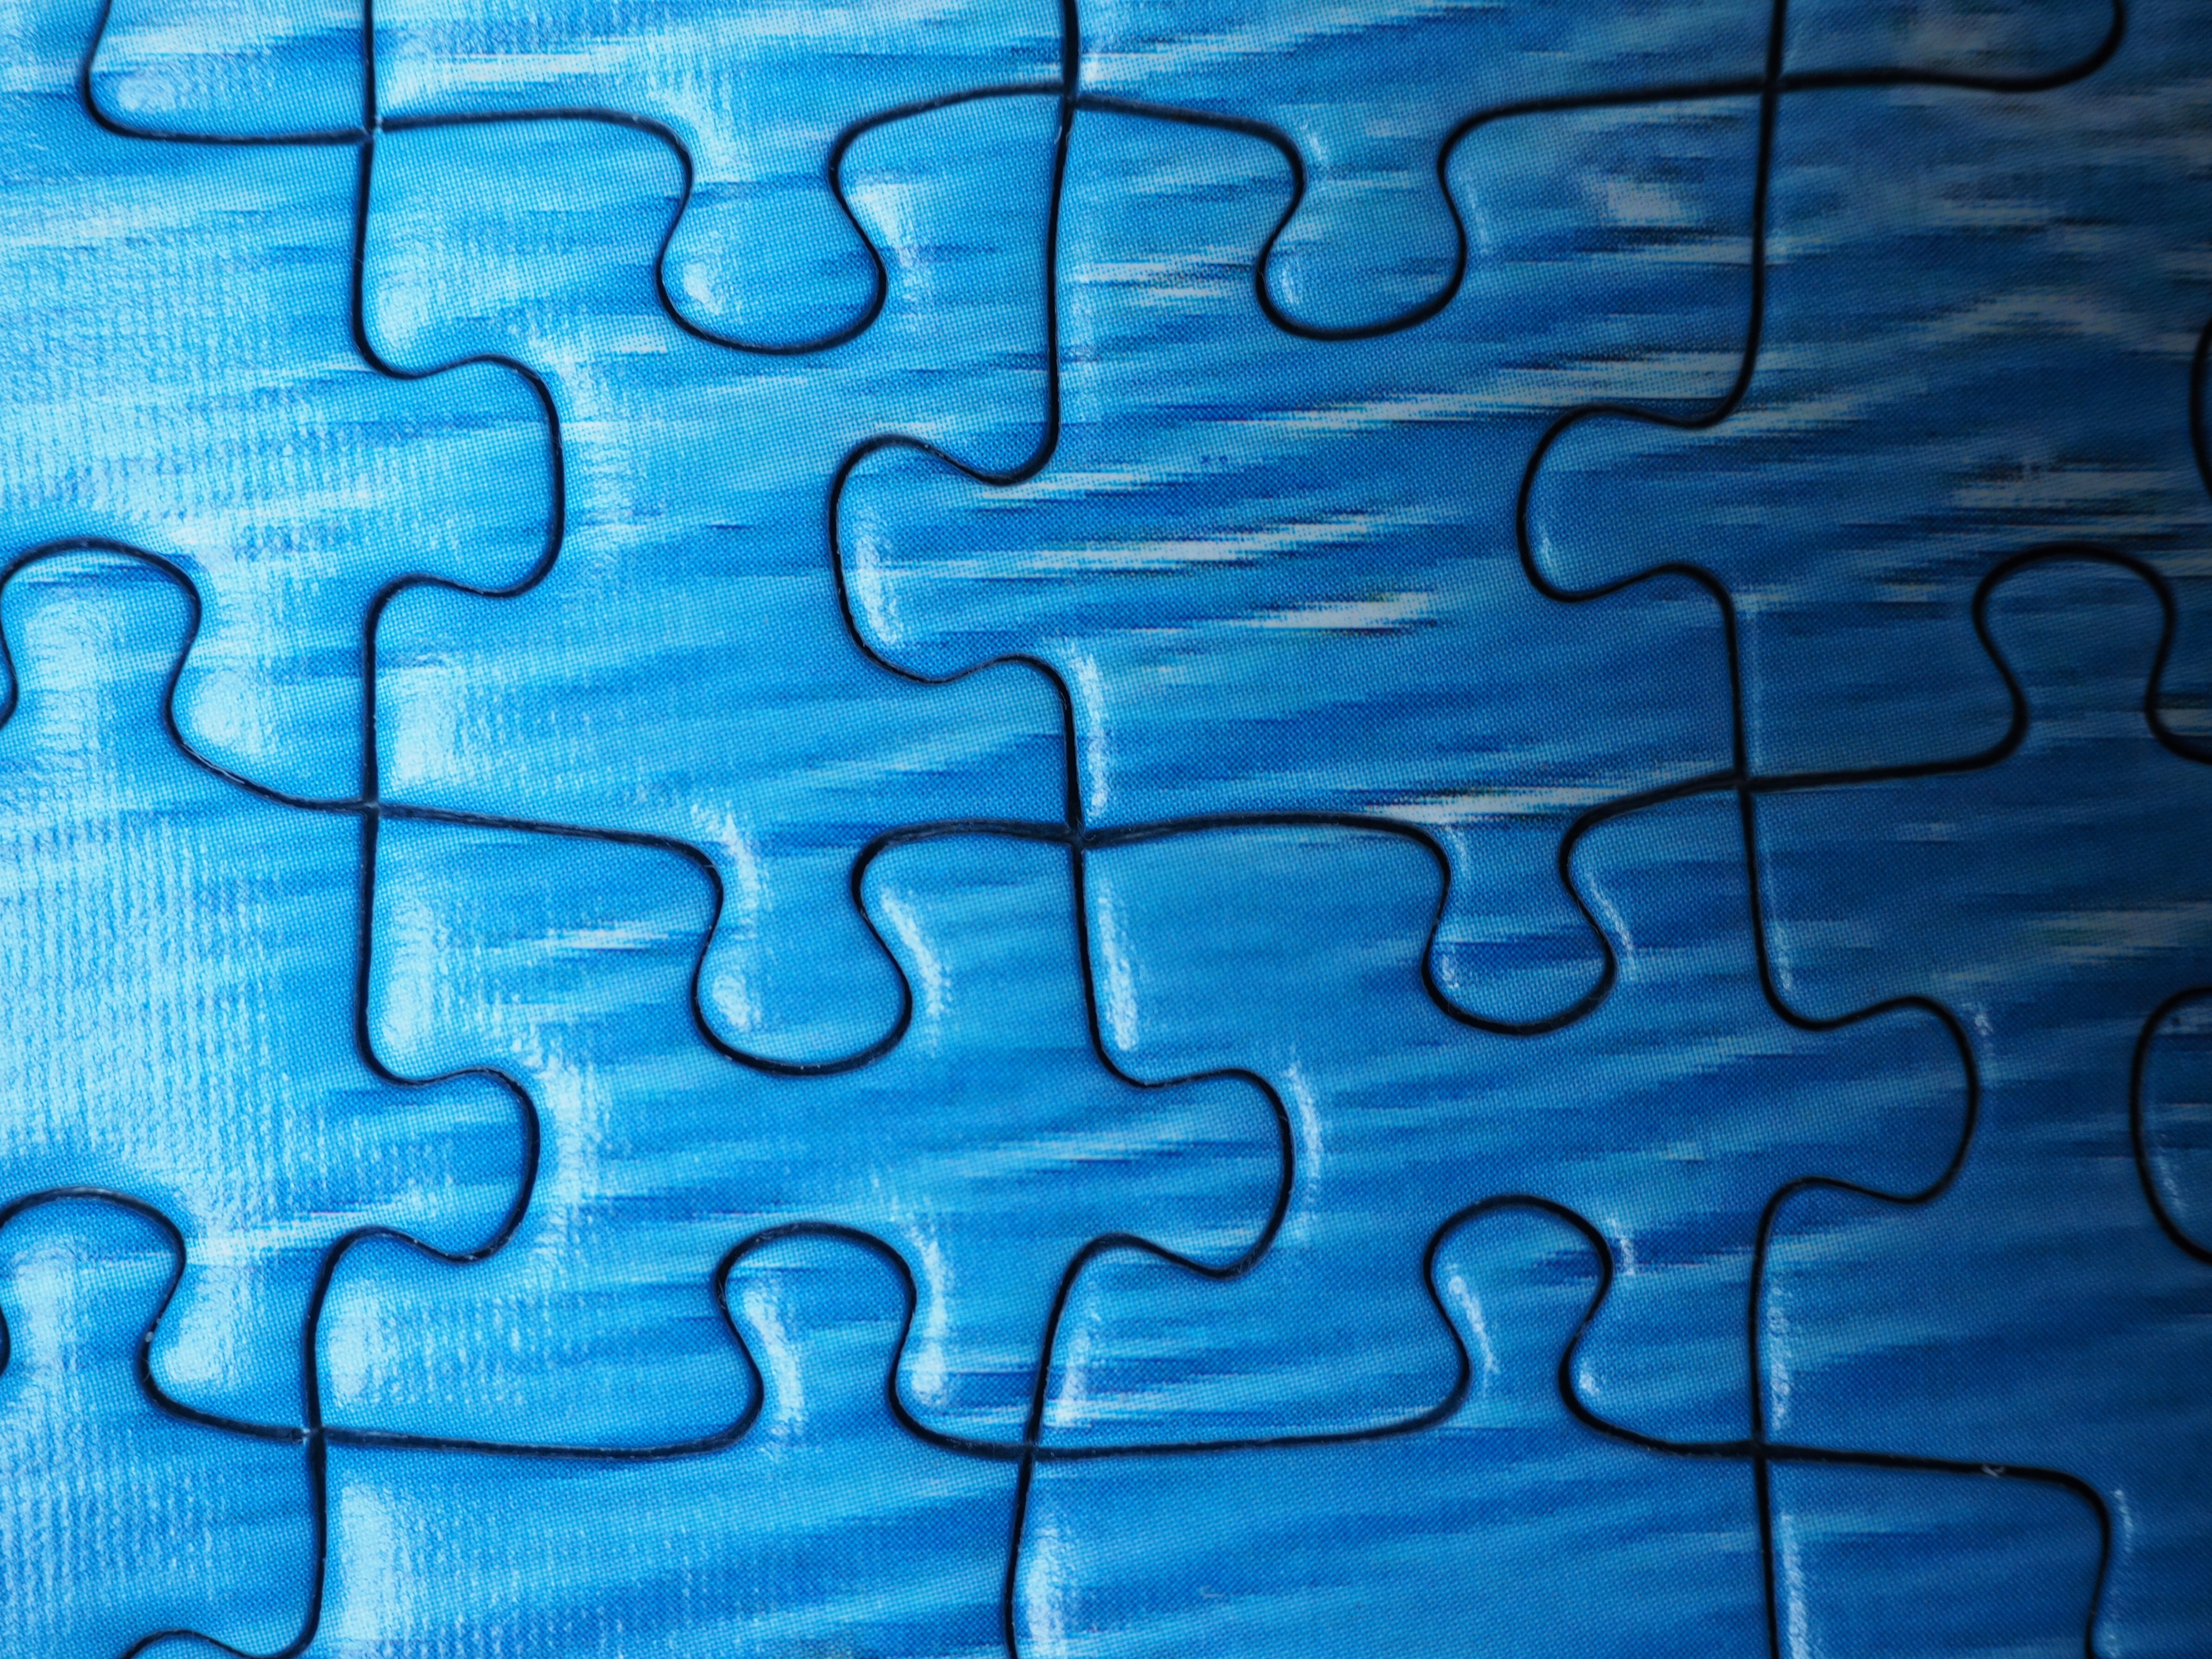
texture, number, pattern, line, blue, toy, circle, font, text, mesh, organ, puzzle, patience, screenshot, memory cards covered with, pieces of the puzzle, pastime